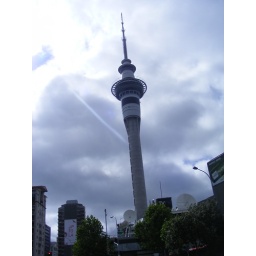
sky tower in auckland